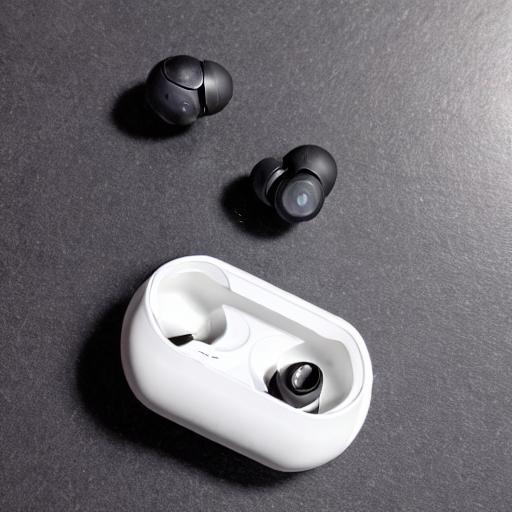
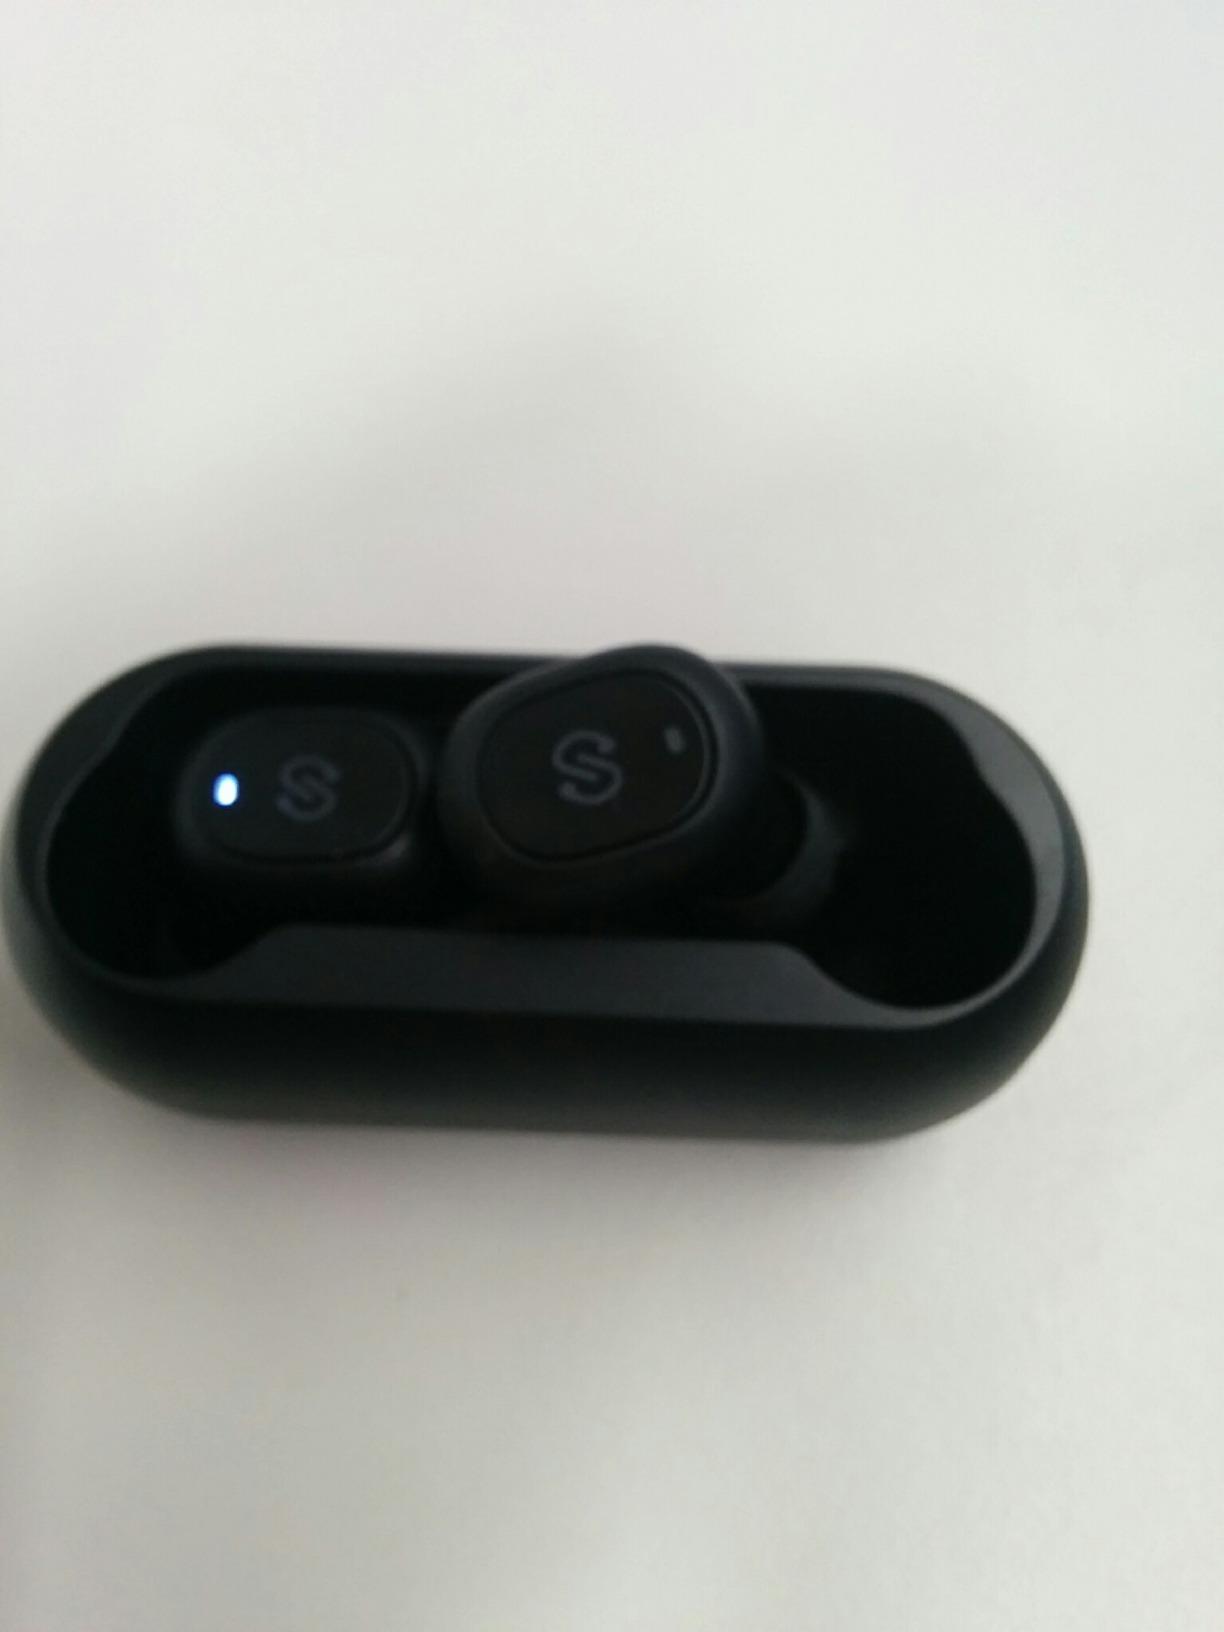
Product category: earbuds
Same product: no